Vincent K. Brooks

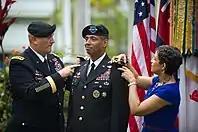
Army Chief of Staff Gen. Raymond T. Odierno and Dr. Carol Brooks promote Lt. Gen. Vincent Brooks to the rank of general during a ceremony at Fort Shafter, Hawaii, 2 July 2013.

In his role as deputy director of Operations, Brooks also became the spokesperson of CENTCOM, the main force in the Middle East. At that time he was the youngest general officer in the army.